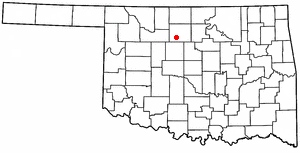
La ville américaine de Waukomis est située dans le comté de Garfield, dans l’Oklahoma. Lors du recensement de 2010, sa population s’élevait à 1 286 habitants.